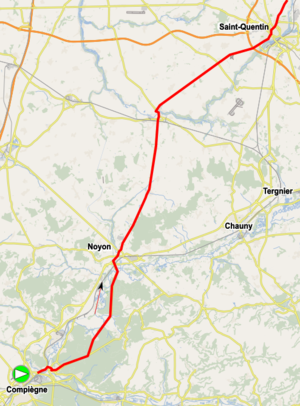
Le Paris-Roubaix 2018 est la 116ᵉ édition de cette course cycliste masculine sur route. Il a lieu le 8 avril 2018 entre Compiègne et Roubaix, dans le nord de la France, et fait partie du calendrier UCI World Tour 2018 en catégorie 1.UWT. Il est remporté par le champion du monde Peter Sagan qui bat au sprint Silvan Dillier, dernier rescapé de l'échappé matinale. Cela faisait depuis 1981 avec Bernard Hinault qu'un champion du monde ne s'était plus imposé sur Paris-Roubaix. La course est marquée par la mort du jeune coureur Michael Goolaerts, victime d'un arrêt cardiaque au passage du deuxième secteur pavé.
La 115ᵉ édition de Paris-Roubaix a lieu le 9 avril 2017. Elle fait partie du calendrier UCI World Tour 2017 en catégorie 1.UWT.
La 117ᵉ édition de Paris-Roubaix a lieu le 14 avril 2019. Elle fait partie du calendrier UCI World Tour 2019 en catégorie 1.UWT.